Ingatestone Hall

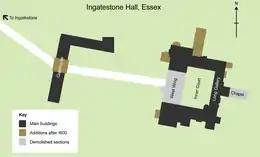
Plan of Ingatestone Hall showing the additions and demolished sections

The building comprises three wings (north, east and south) around a central court. It was built by Sir William Petre 1539–1556 around a central courtyard in English bond brick and includes features typical of Tudor, including stepped gables and tall, ornate chimney pots. Within the courtyard, a prominent feature is a tall crenellated turret containing an octagonal staircase.